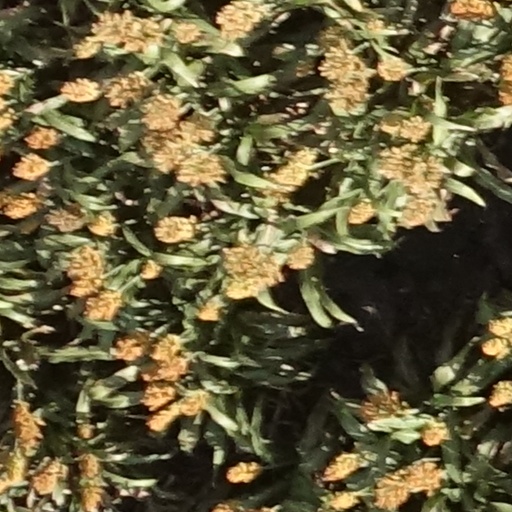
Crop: sorghum